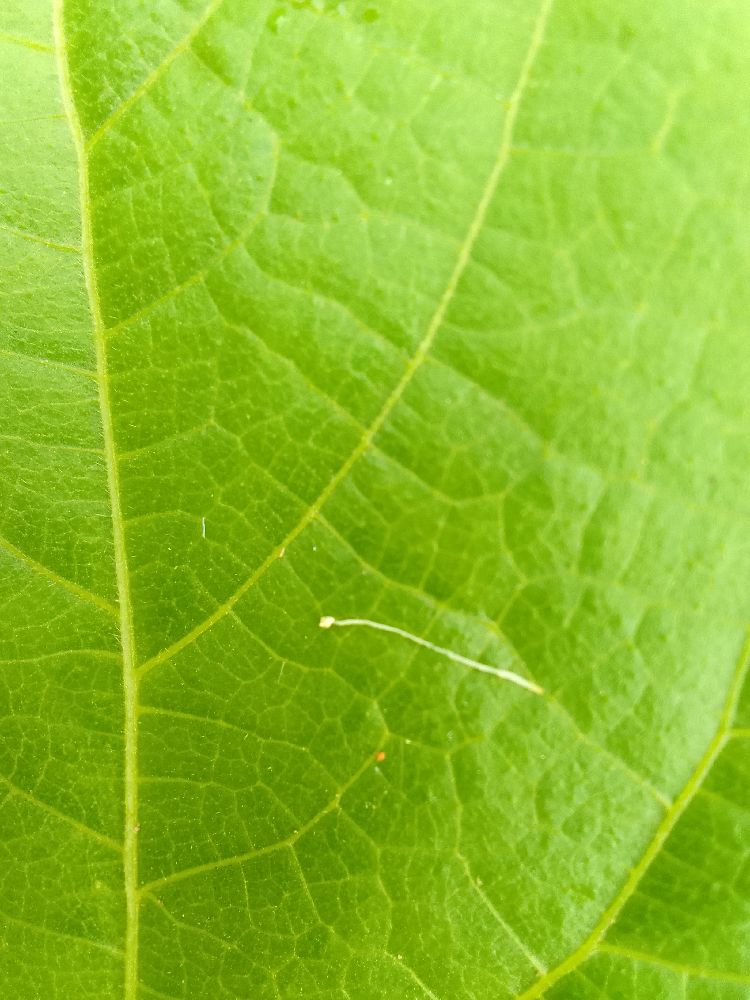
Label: healthy